Describe the emotion expressed in this image:  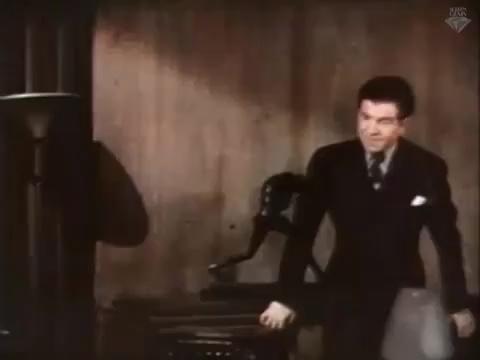
This person displays Pain, valence and arousal with low intensity.